Southland Center

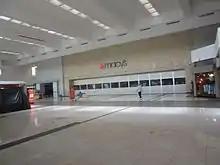
An interior entrance to the Macy's store in May 2015. This was taken before the store opened for the day.

Southland Center, planned by Detroit-based Hudson's as early as 1962, was designed by Victor Gruen Associates and Louis G. Redstone Associates, and the newly formed Dayton-Hudson Corporation (a merger of Hudson's and Dayton's of Minneapolis) developed the mall. After beginning construction in August 1968, Southland Mall opened on July 20, 1970, initially anchored by a three-level; Hudson's at the center of the mall and junior-anchored by a Woolworth's dime store south of the center court and a Kroger supermarket on the eastern side, as well as stores including shoe store L.G. Haig, Lane Bryant, and local clothing chains Winkelman's and Hughes Hatcher Sufferin. A two-screen movie theater, operated by local chain Suburban Detroit Theatres and located off the west court, opened at 6:45 p.m. on October 8, 1970, nearly three months after the rest of the mall.